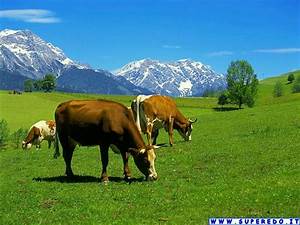
Label: cow